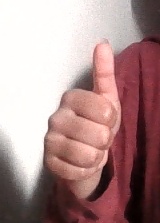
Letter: aleff